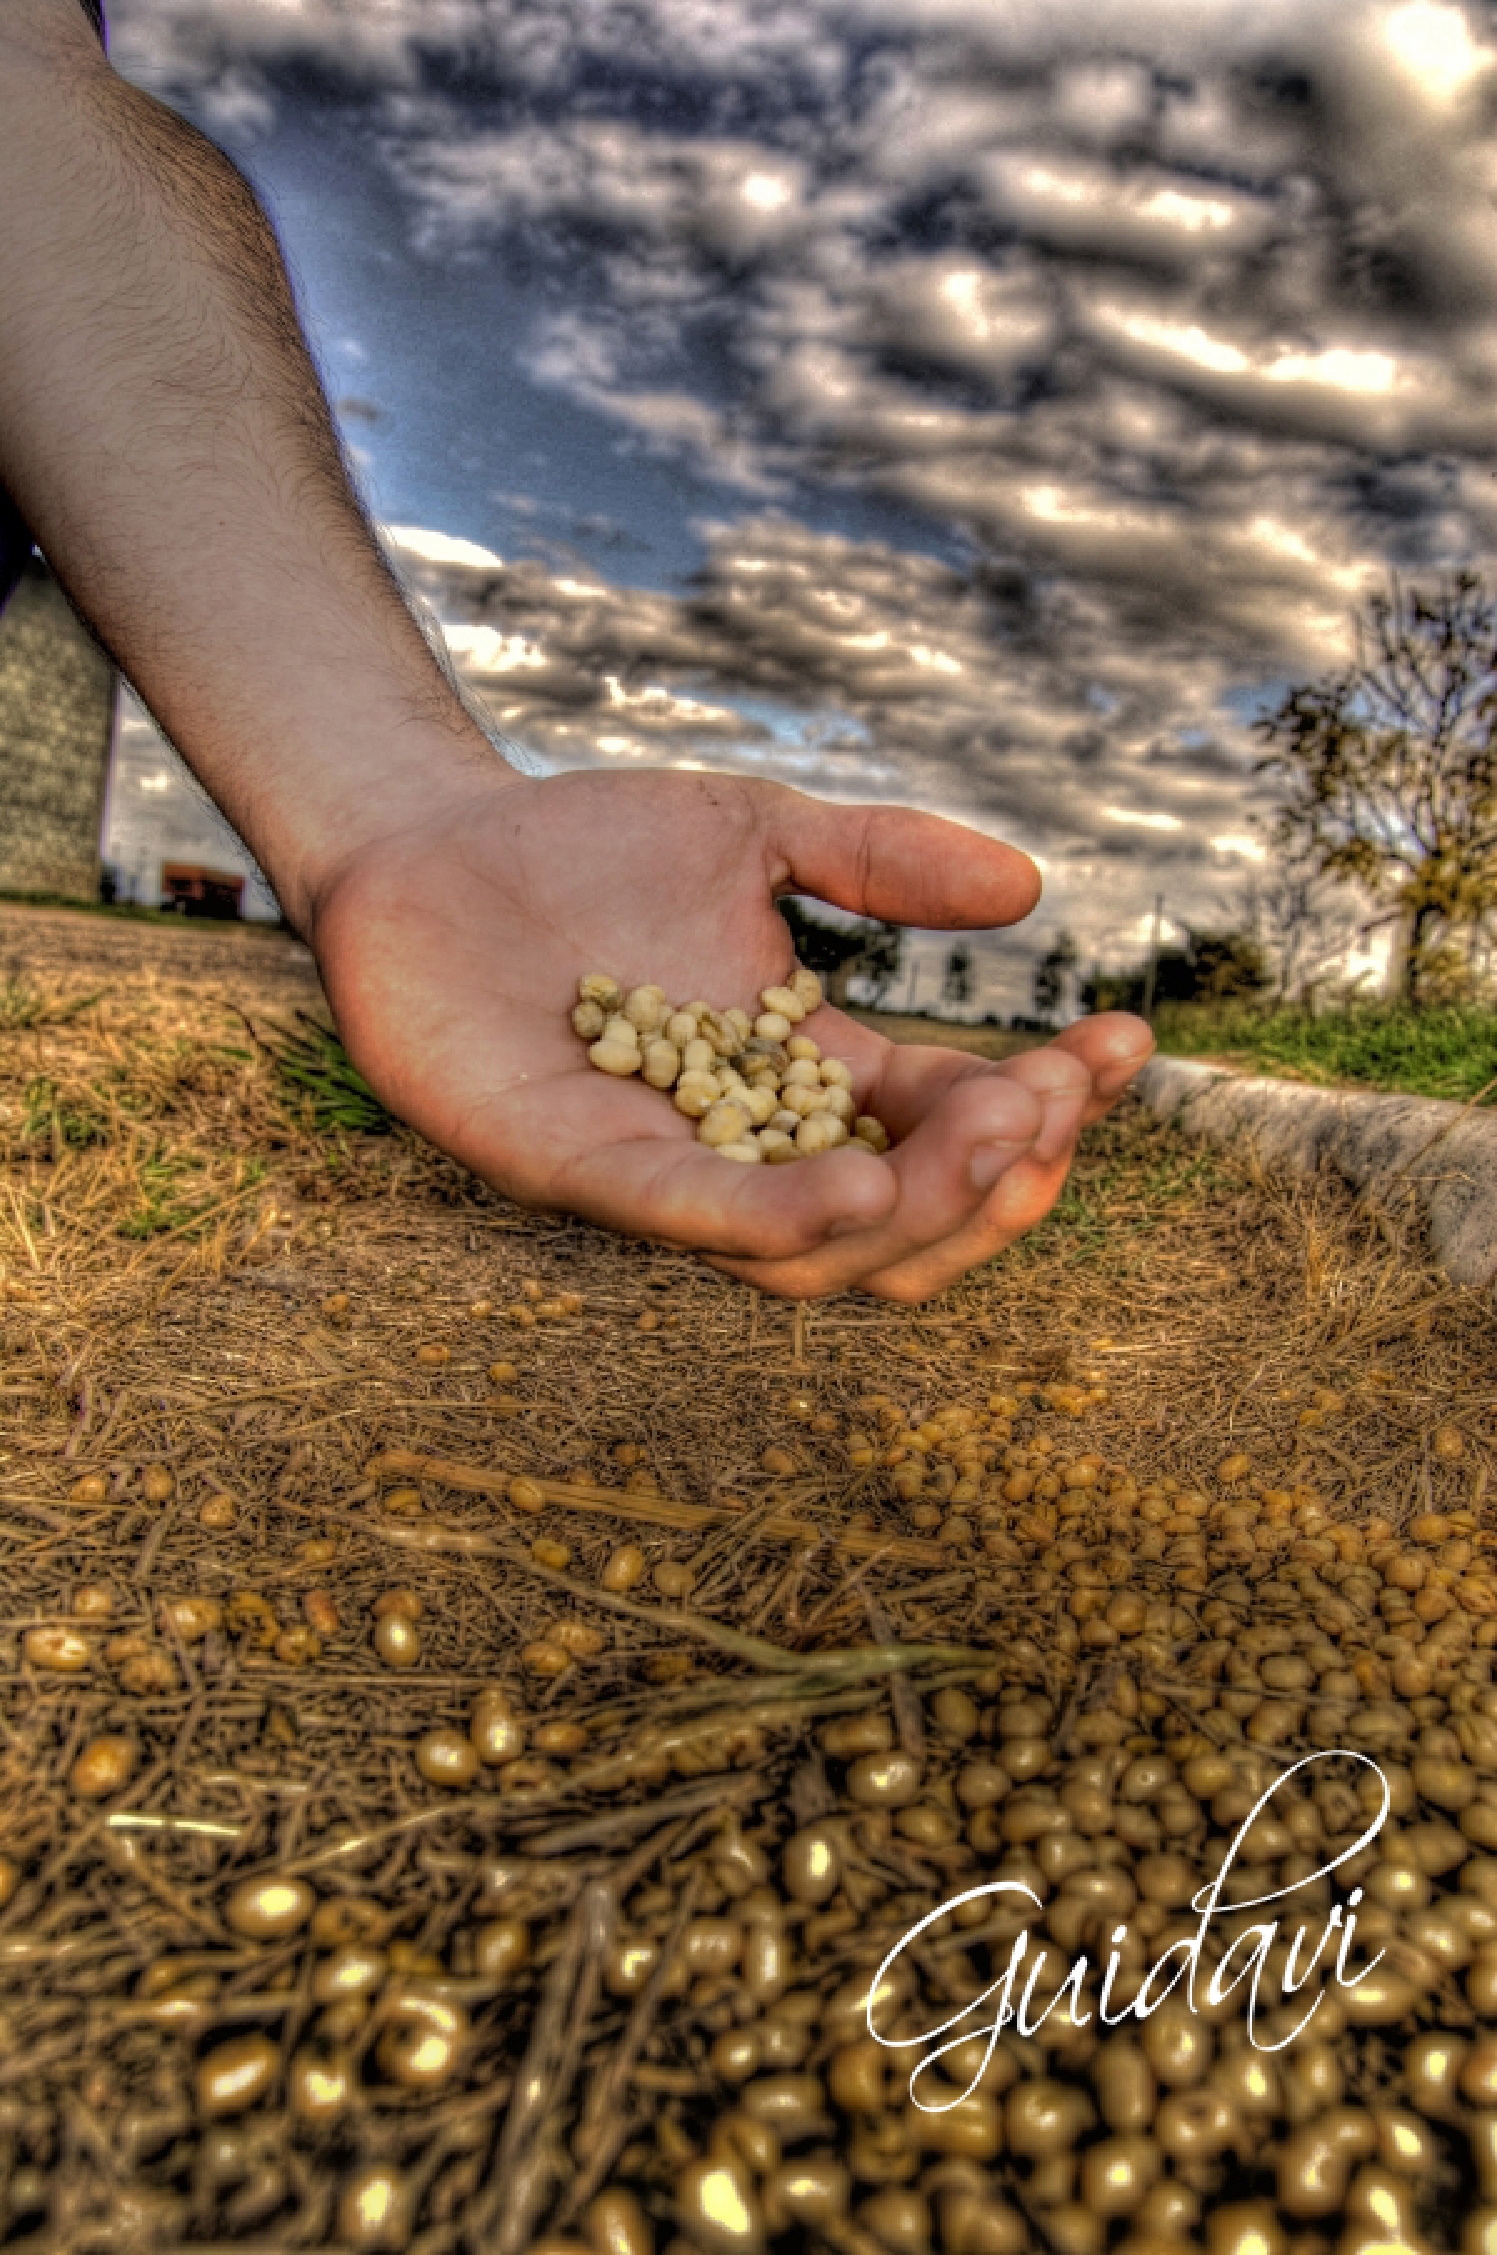
natural, soil, grain, hand, plant, adaptation, grass family, malt, sowing, agriculture, food, farm, seed, legume